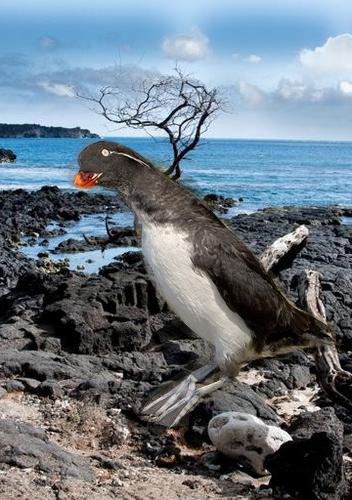
Bird species: Parakeet_Auklet
Bird type: waterbird
Background: water